Freyja

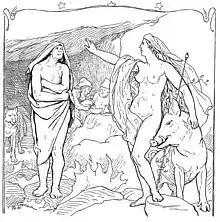
Nuzzled by her boar Hildisvíni, Freyja gestures to a jötunn in an illustration (1895) by Lorenz Frølich.

Loki flies away in the whirring feather cloak, arriving in the land of Jötunheimr. He spies Þrymr sitting on top of a mound. Þrymr reveals that he has hidden Thor's hammer deep within the earth and that no one will ever know where the hammer is unless Freyja is brought to him as his wife. Loki flies back, the cloak whistling, and returns to the courts of the gods. Loki tells Thor of Þrymr's conditions.